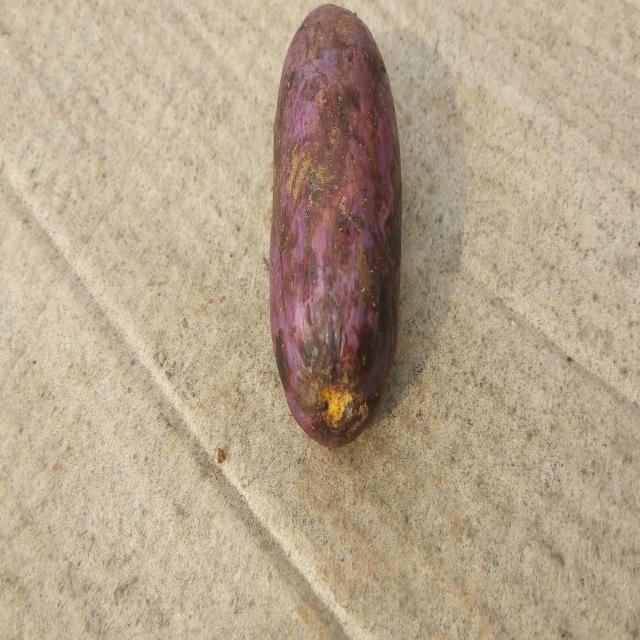
Plum grade: spotted